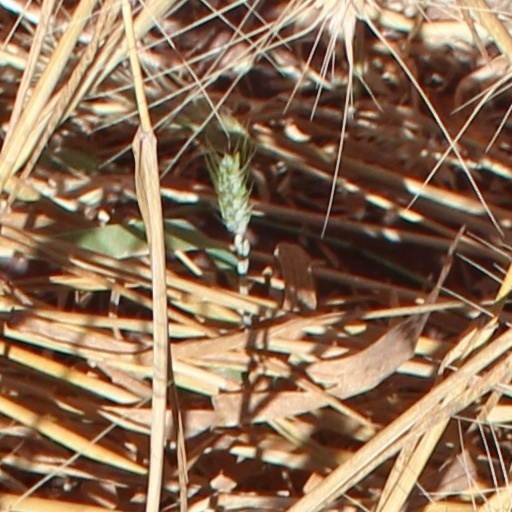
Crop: wheat